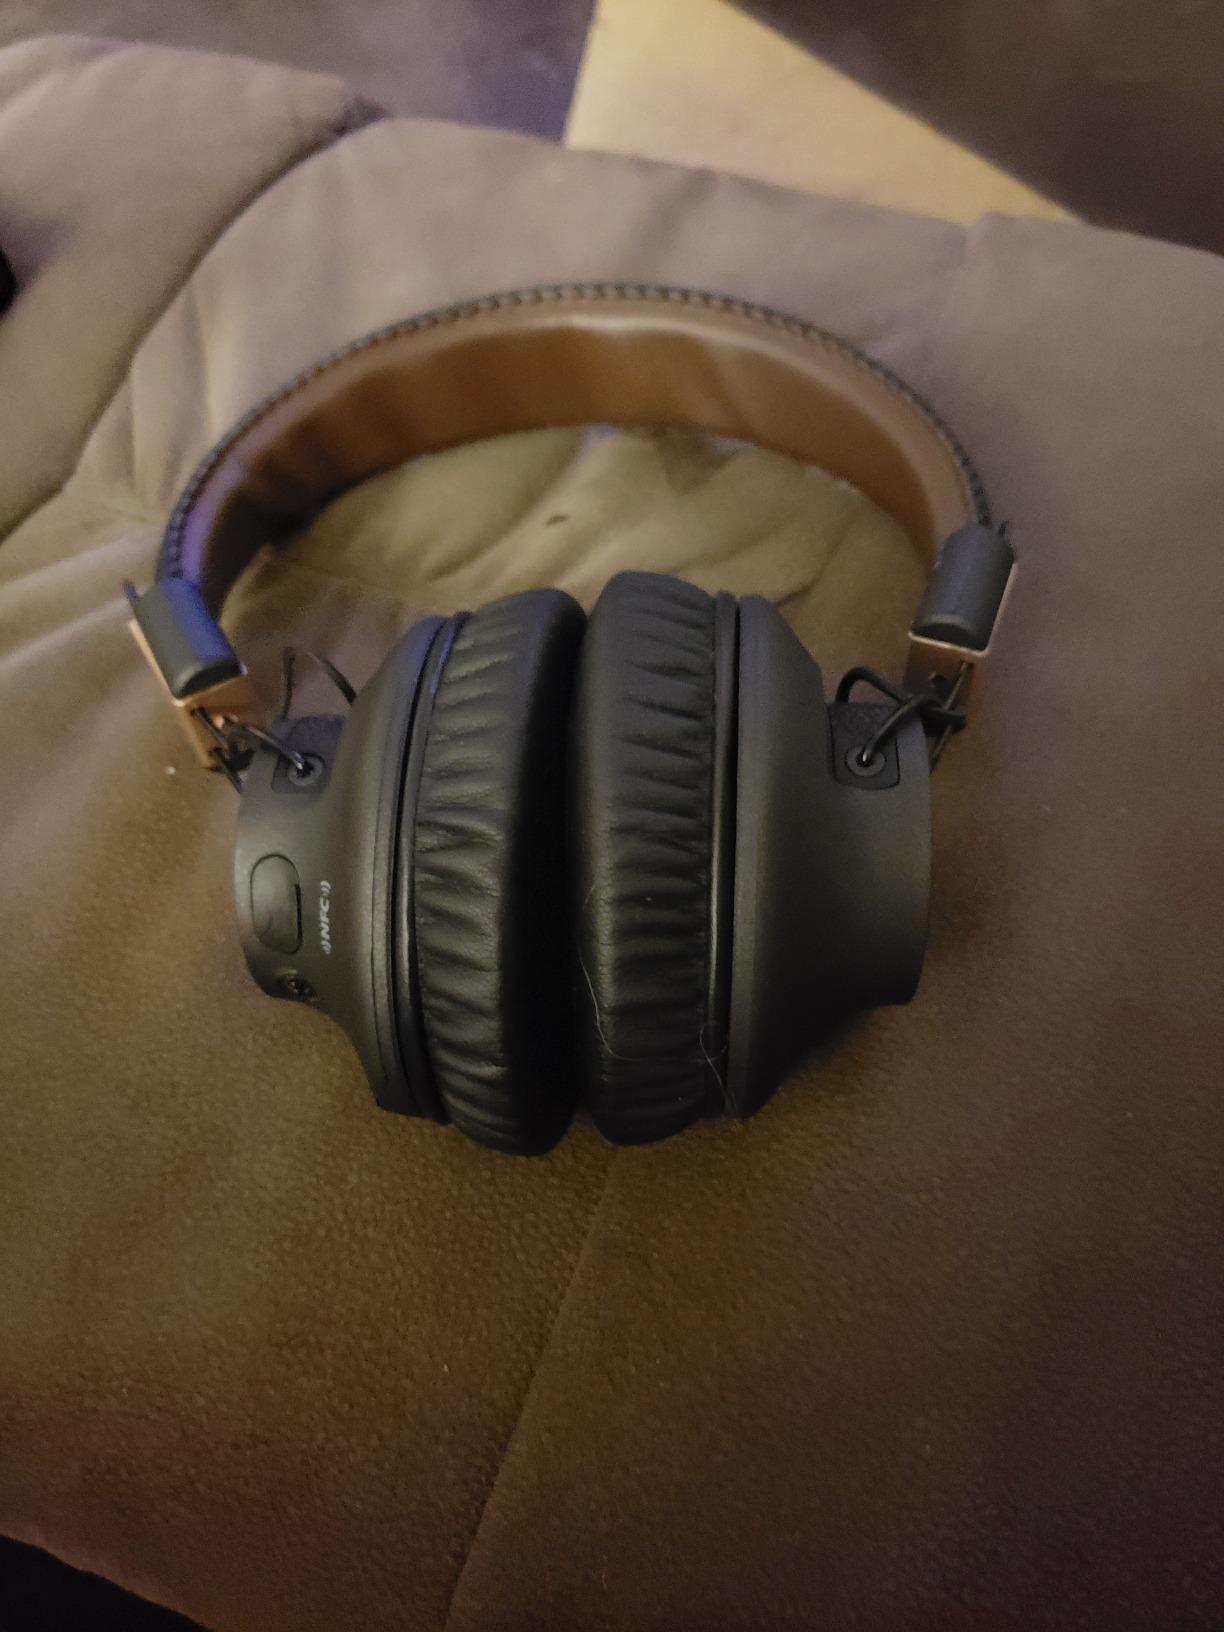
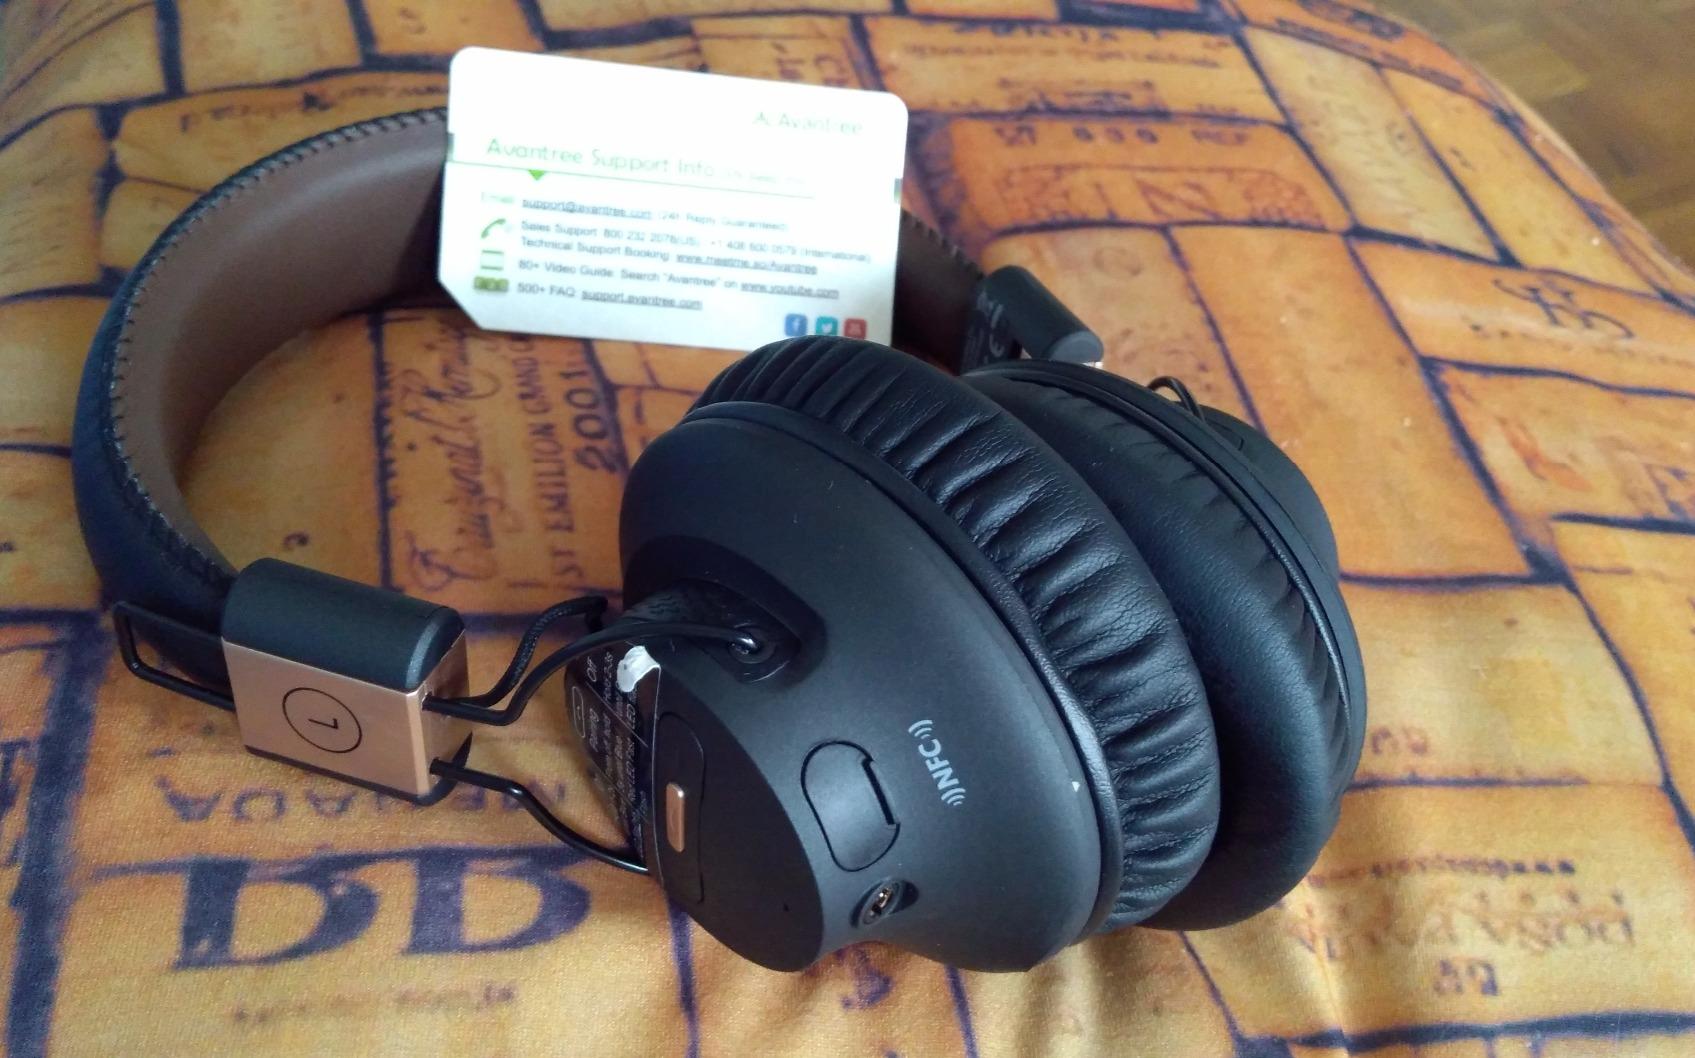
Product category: headphones
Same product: yes